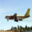
Label: airplane